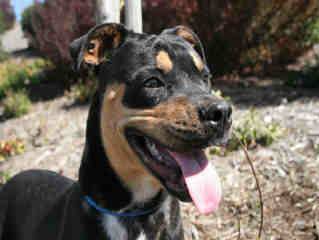
Label: dog